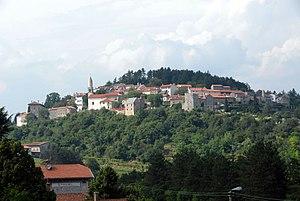
Štanjel est un petit village de la commune de Komen dans la région de Primorska en Slovénie, non loin de la frontière italienne. Il est situé sur le plateau de Karst dominant la vallée de la Vipava.